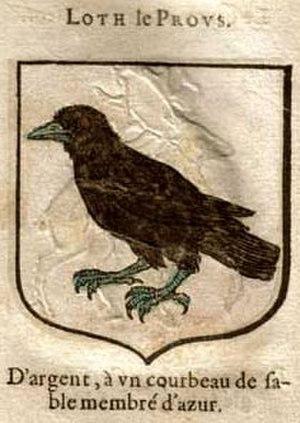
Lot le Preux